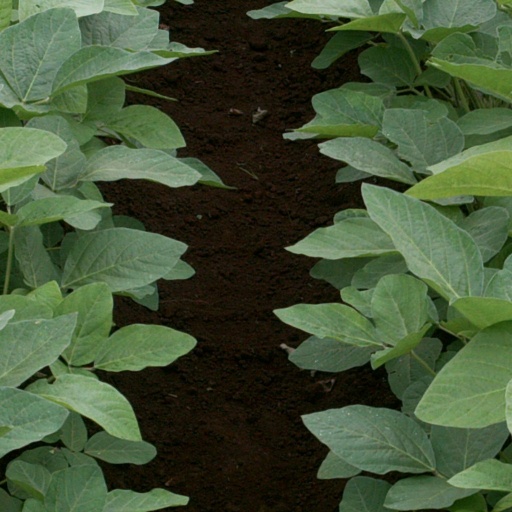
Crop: soybean